Early Telugu epigraphy

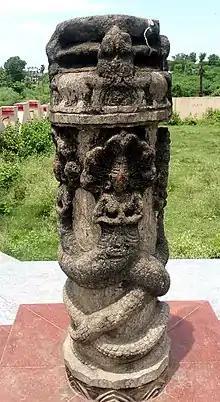
Sri Krishna Devaraya Vijayastambha (Victory Pillar) at Potnuru in Visakhapatnam District, Andhra Pradesh

The record is important for the historical information contained in it. The king, it is stated, started out from Vijayanagara on a campaign of conquest towards the east, conquered at a stretch Udayagiri, Addanki, Vinukonda, Bellamkonda, Nagarjunikonda, Tangedu, Ketavaram and other hill-forts and land-forts and captured Tirumala Kataraya Mahapatra. Having taken Kondavidu, he captured alive Virabhadra Raya, Nara Hari Deva, Rachuri Mallukhanu, Uddandakhanu, Jannala Kasavapatra, Pusapati Rachiraju, Srinatha Raju, Lakshmipati Raju, Paschima Balachandra Mahapatra and others. Later he reinstated the captives in their places, visited Amaresvara at Dharanikota and performed the Tulapurusha ceremony in the presence of the god on the banks of the river Krishnaveni. He had the Ratnadhenu and Sapta Sagara Mahadanas performed by his queens Chinna Devi and Tirumala Devi respectively. Finally he visited Sriparvata, where he had the mandapa built in the car street of the temple. The epigraph refers to the gift of the villages Paramanchala and Atukuru formerly made to the god of the place in the year Srimukha. It also mentions the remission of levies on loads (Kanchi-kavadi), pack-horses, bullocks, asses and head-loads.